Jule Murat Hannaford

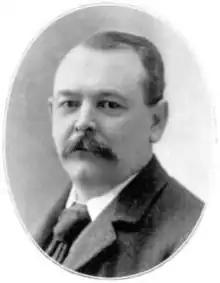

Jule Murat Hannaford (November 19, 1850 – September 24, 1934) was president of Northern Pacific Railway 1913–1920.